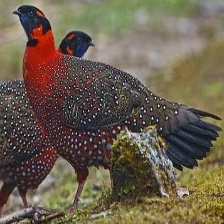
Species: SATYR TRAGOPAN
Scientific name: TRAGOPAN SATYRA